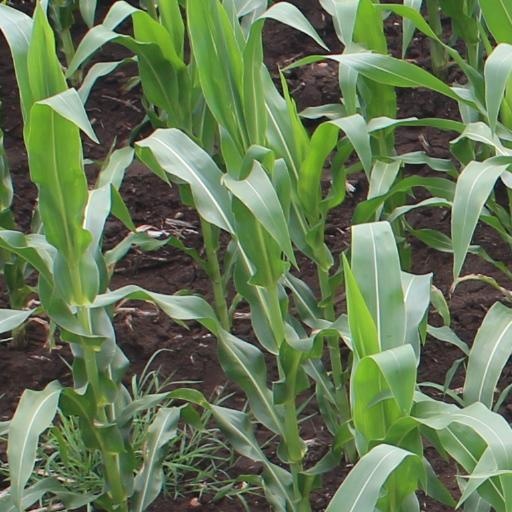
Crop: maize; corn